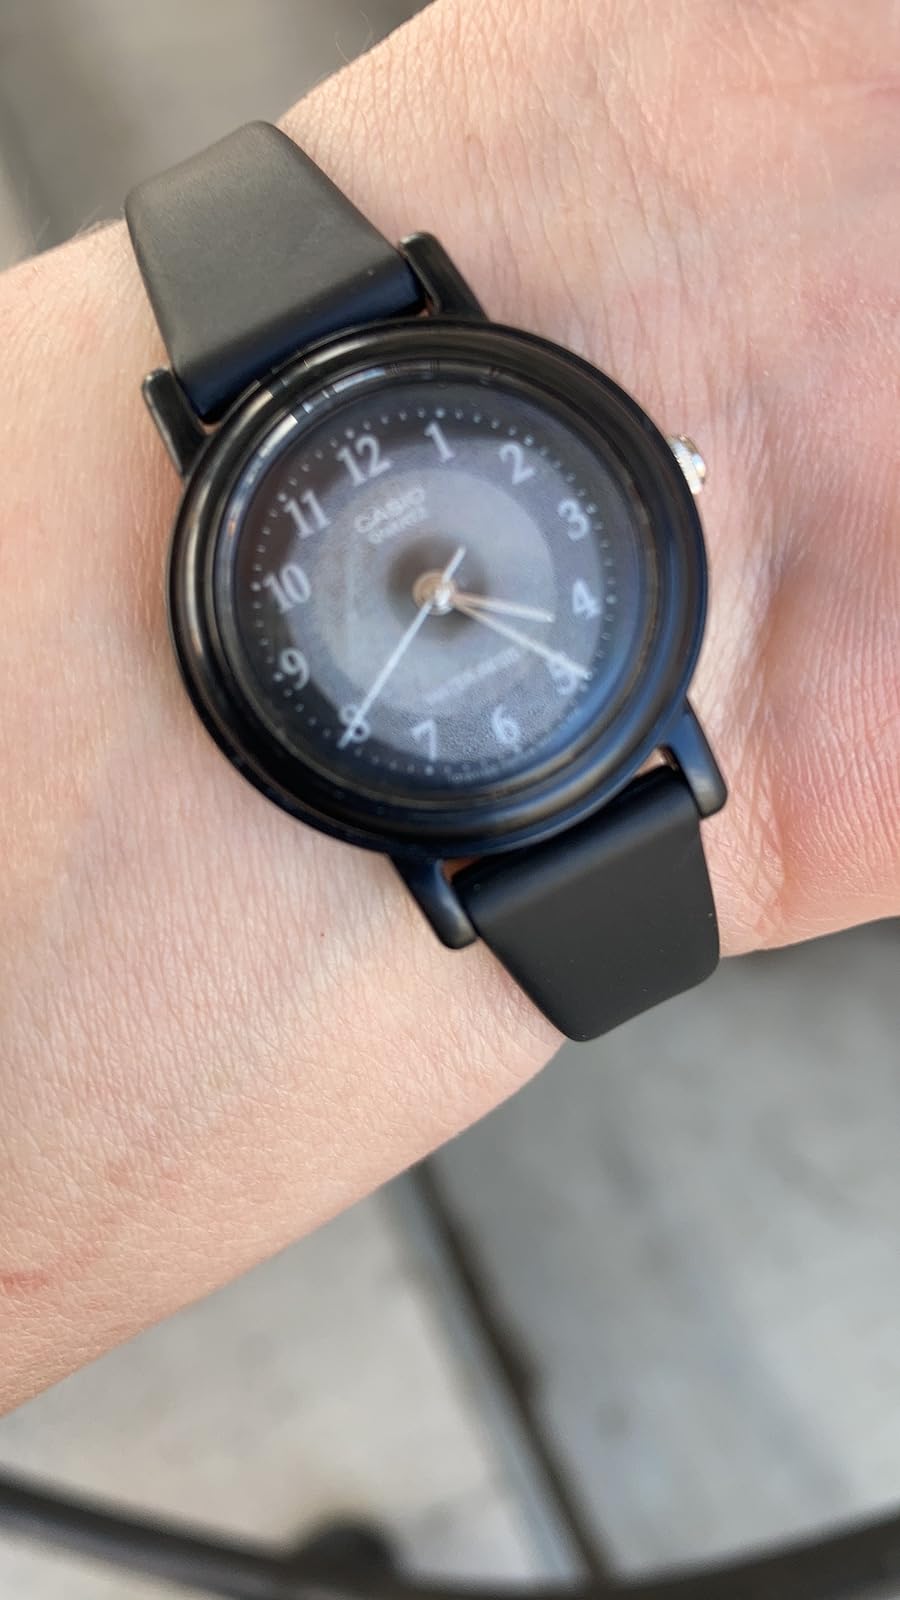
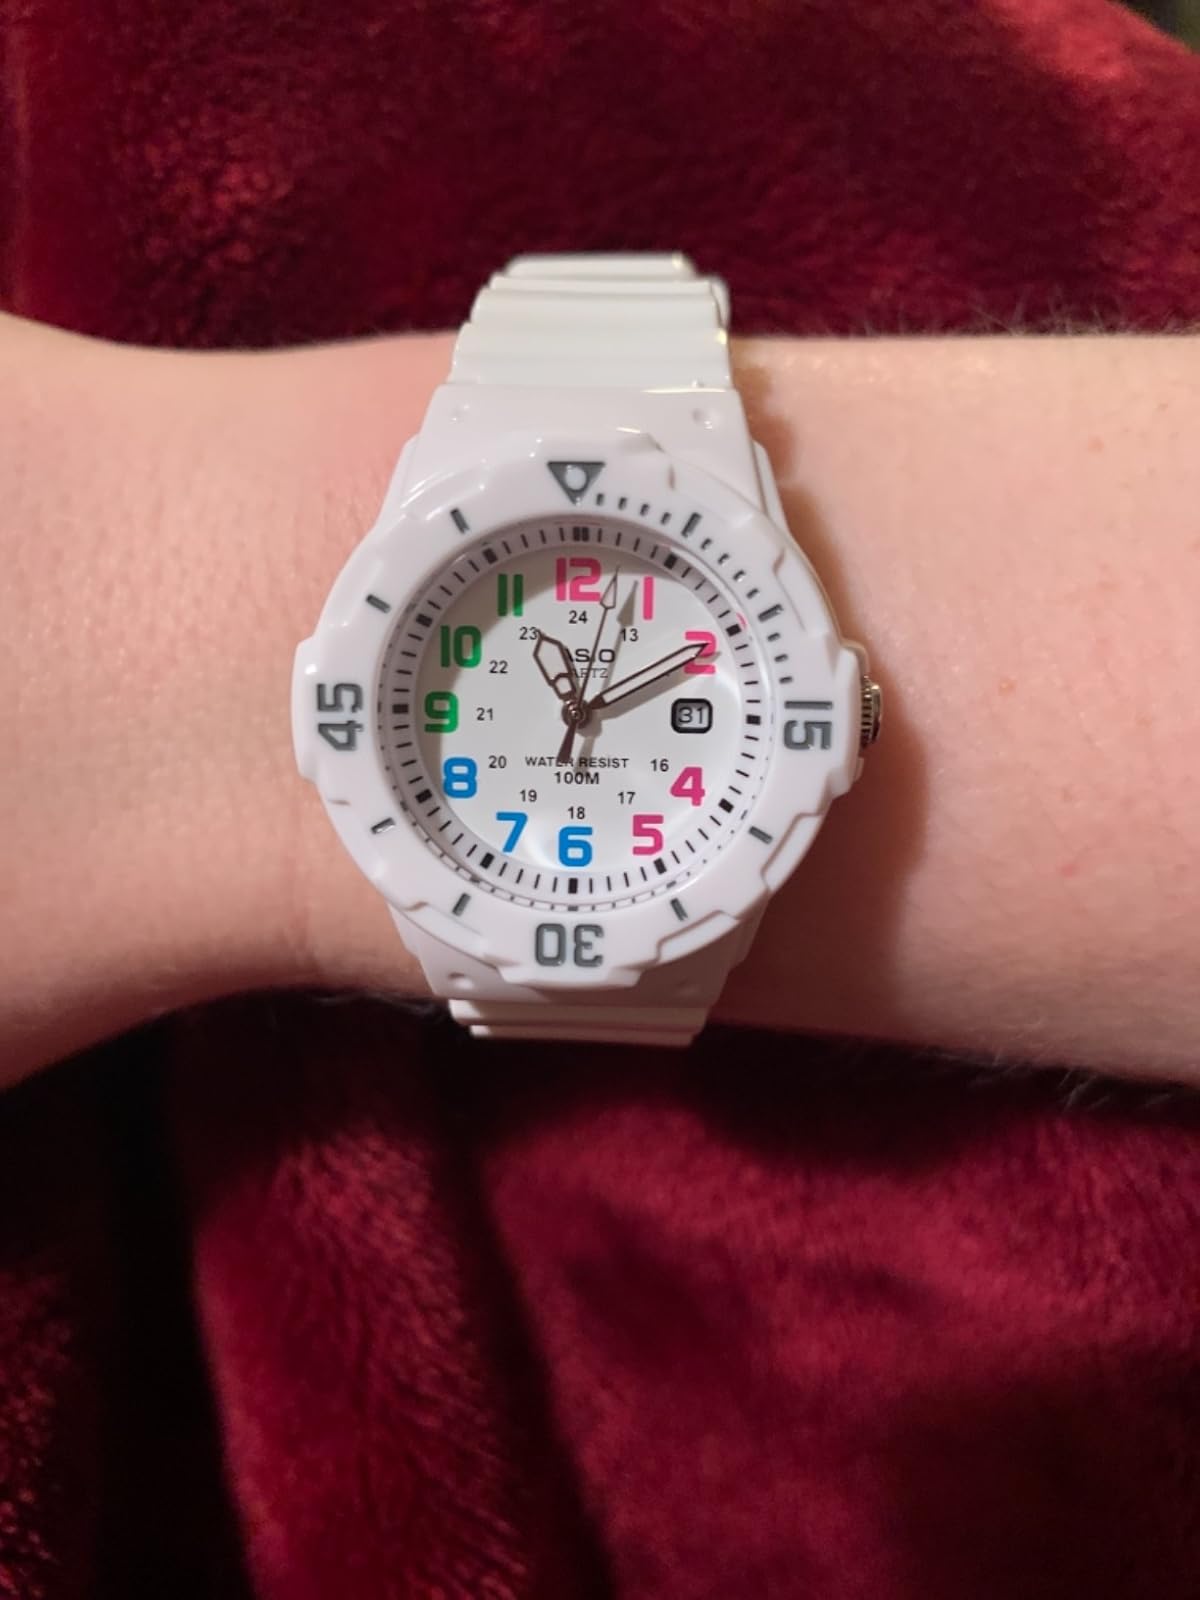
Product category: accessories_watch
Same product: no